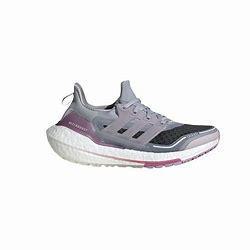
Brand: Adidas
Model: Ultraboost 21 Lauf